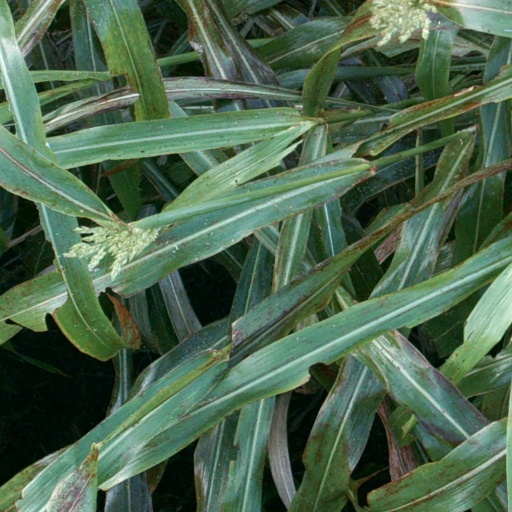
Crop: sorghum